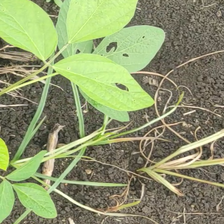
Weed species: Lavhala_(Cyperus_Rotundus)